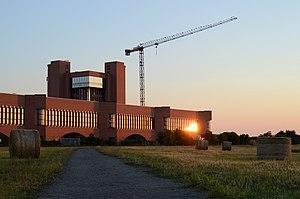
Le Parc archéologique de Centocelle est un parc de 120 ha dans la banlieue est de Rome, située dans le Municipio V, au sud du quartier homonyme.